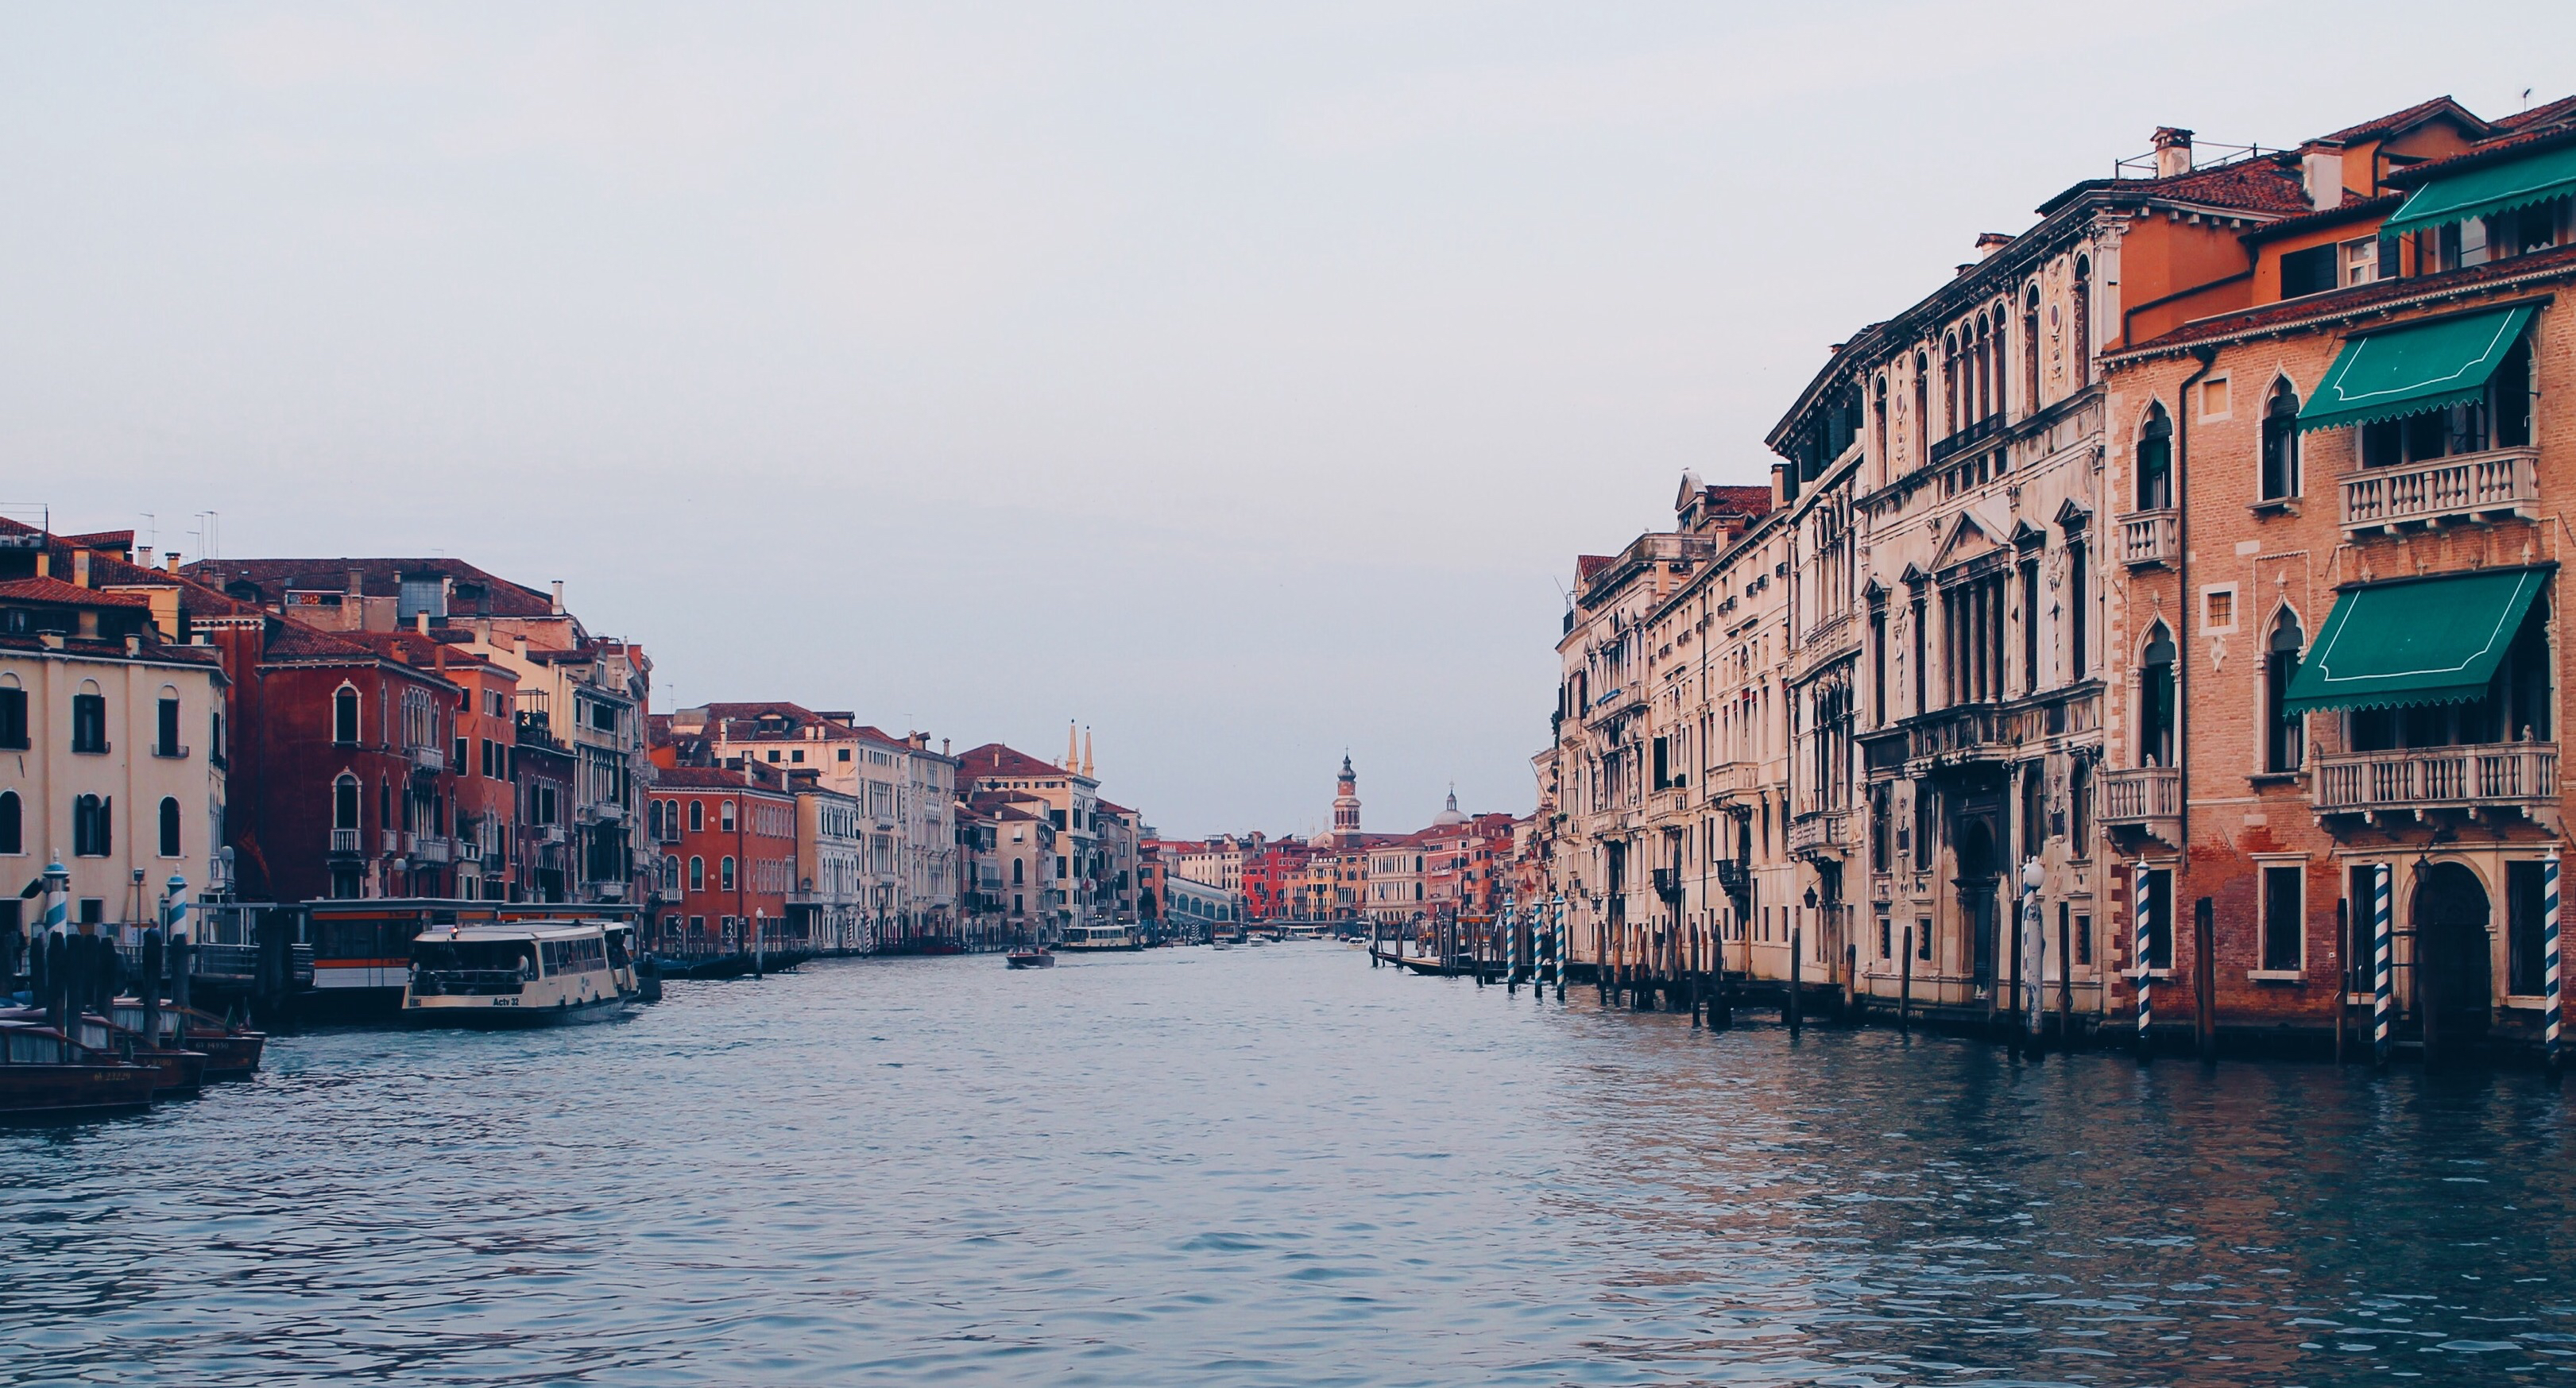
sea, coast, boat, town, building, river, canal, cityscape, europe, vehicle, harbor, waterway, body of water, channel, landform, geographical feature